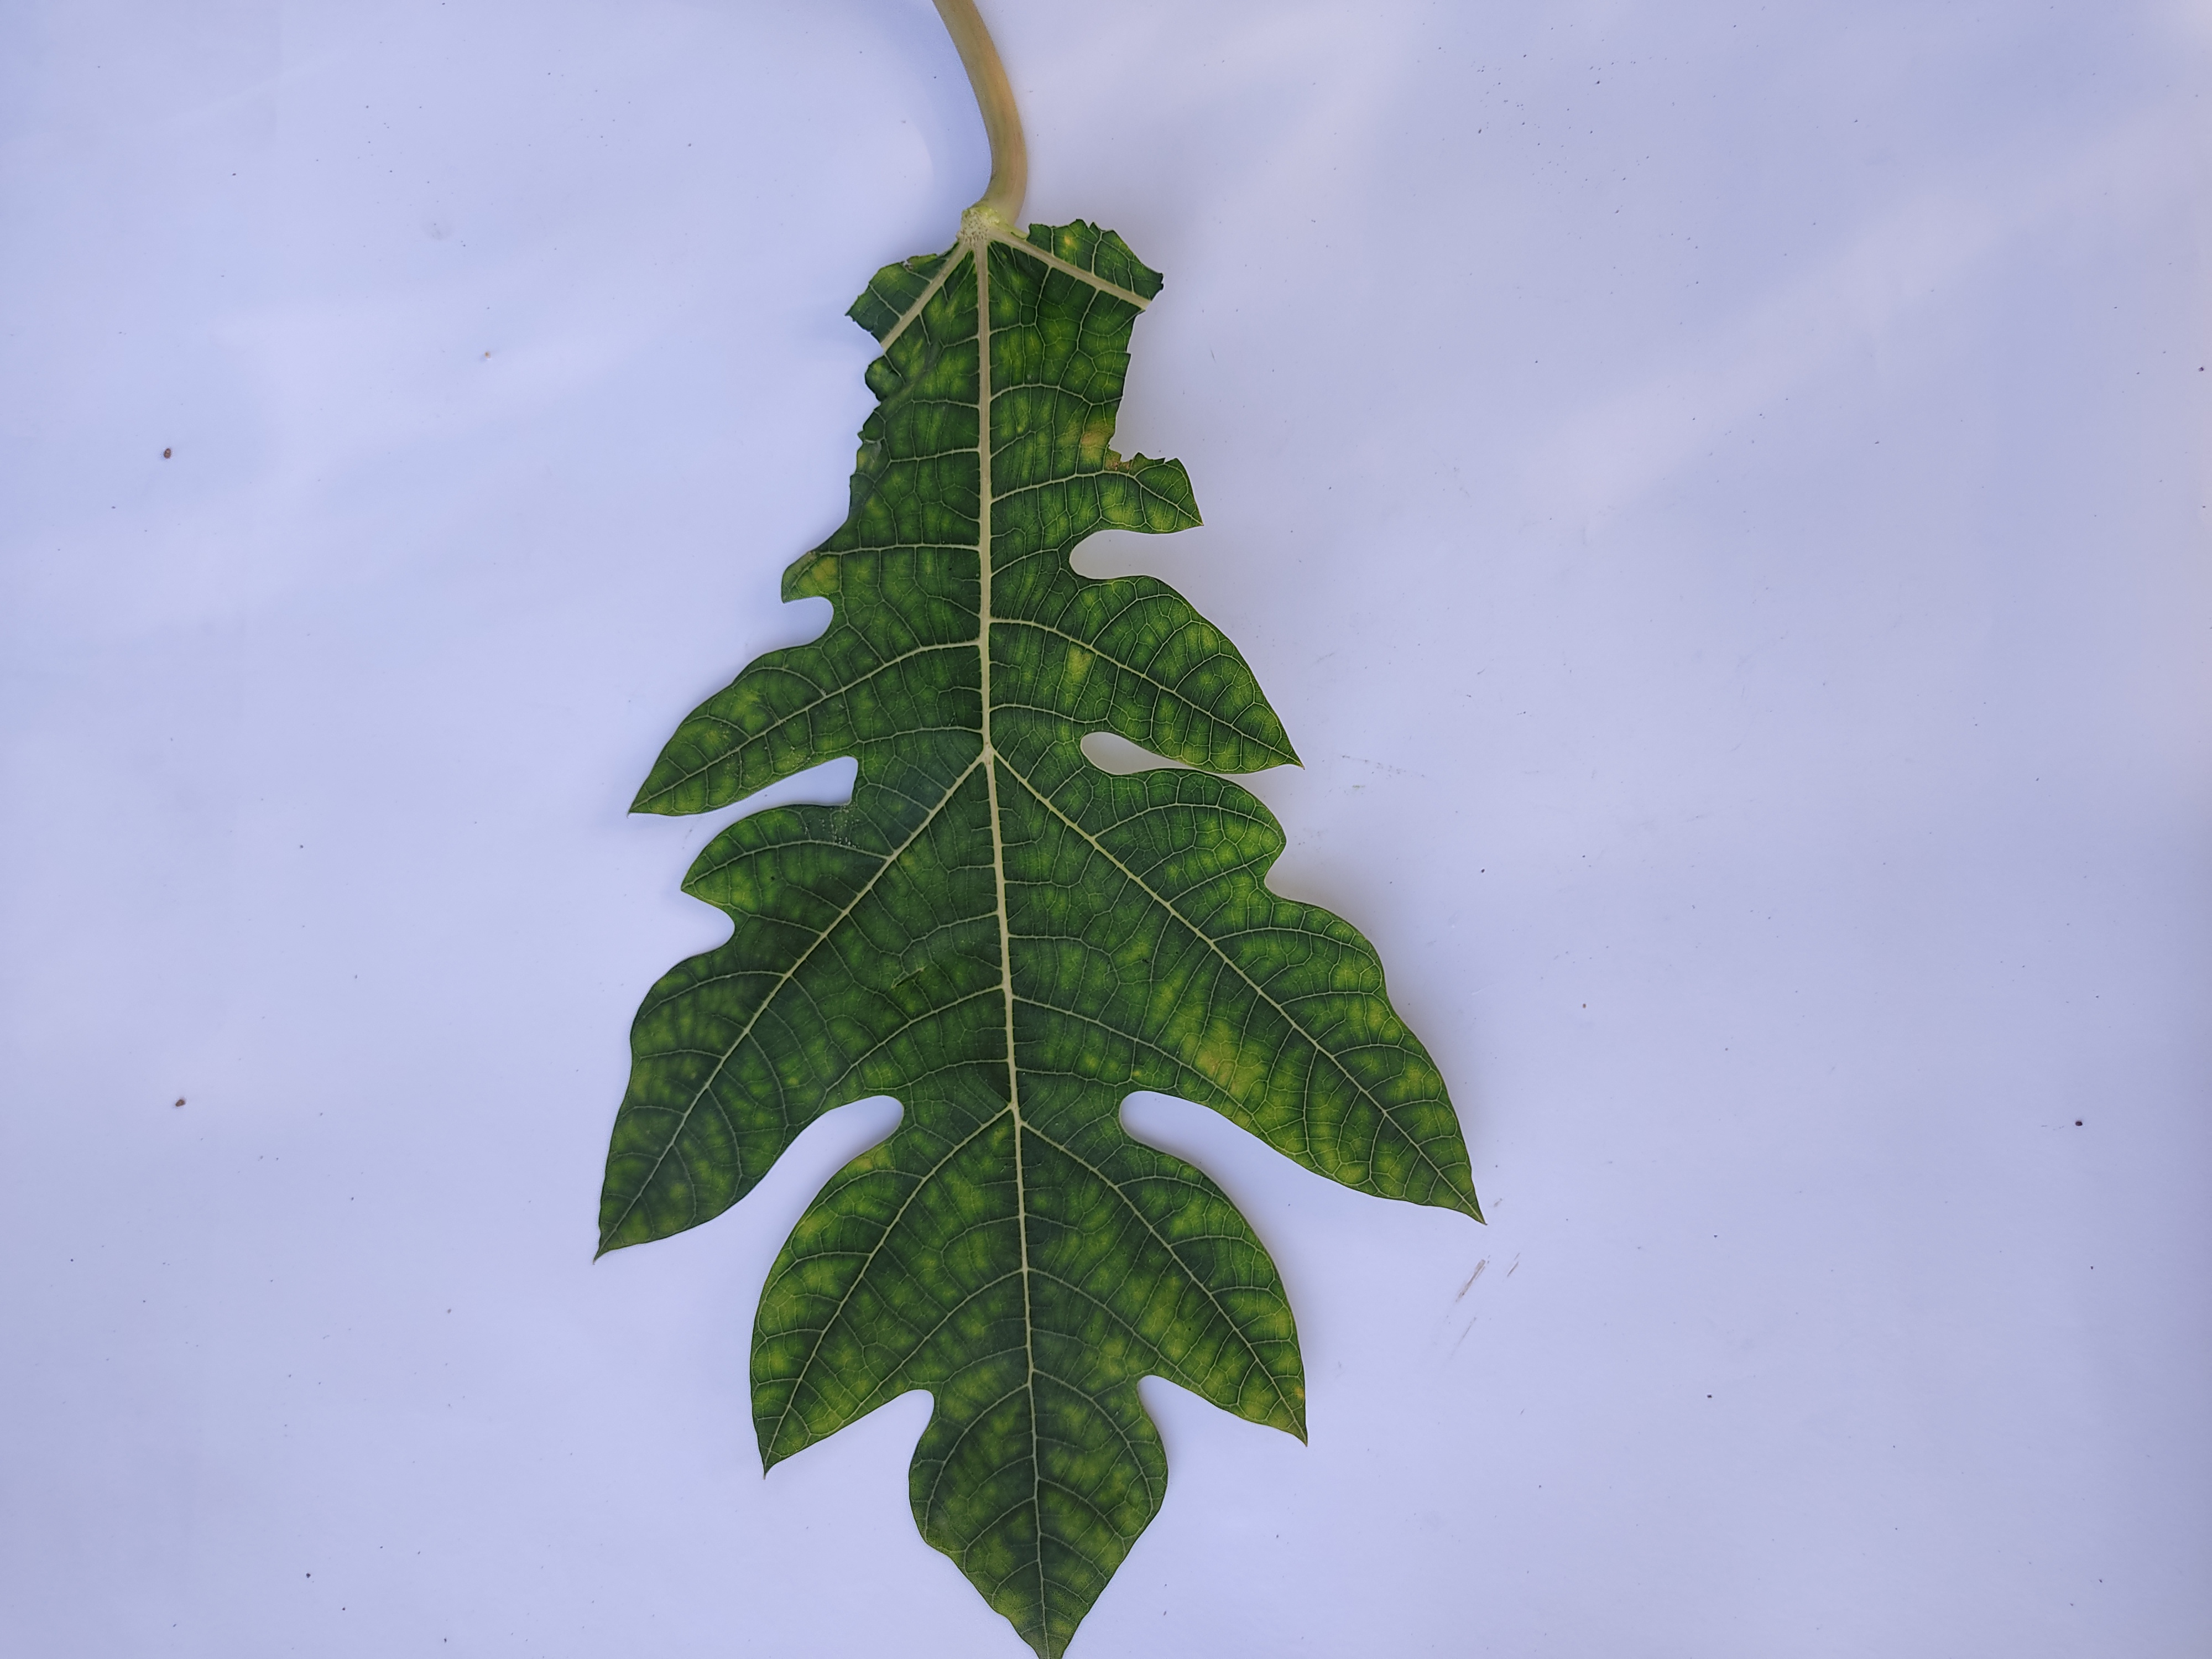
Label: Ring Spot